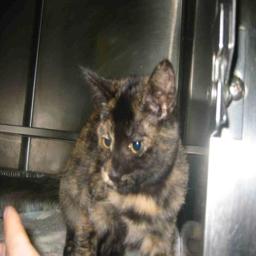
Animal: cats